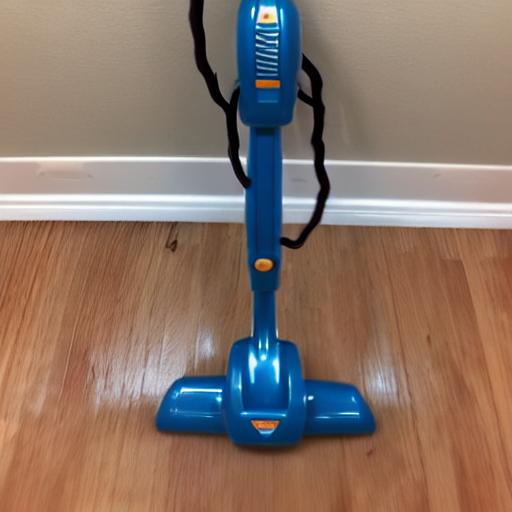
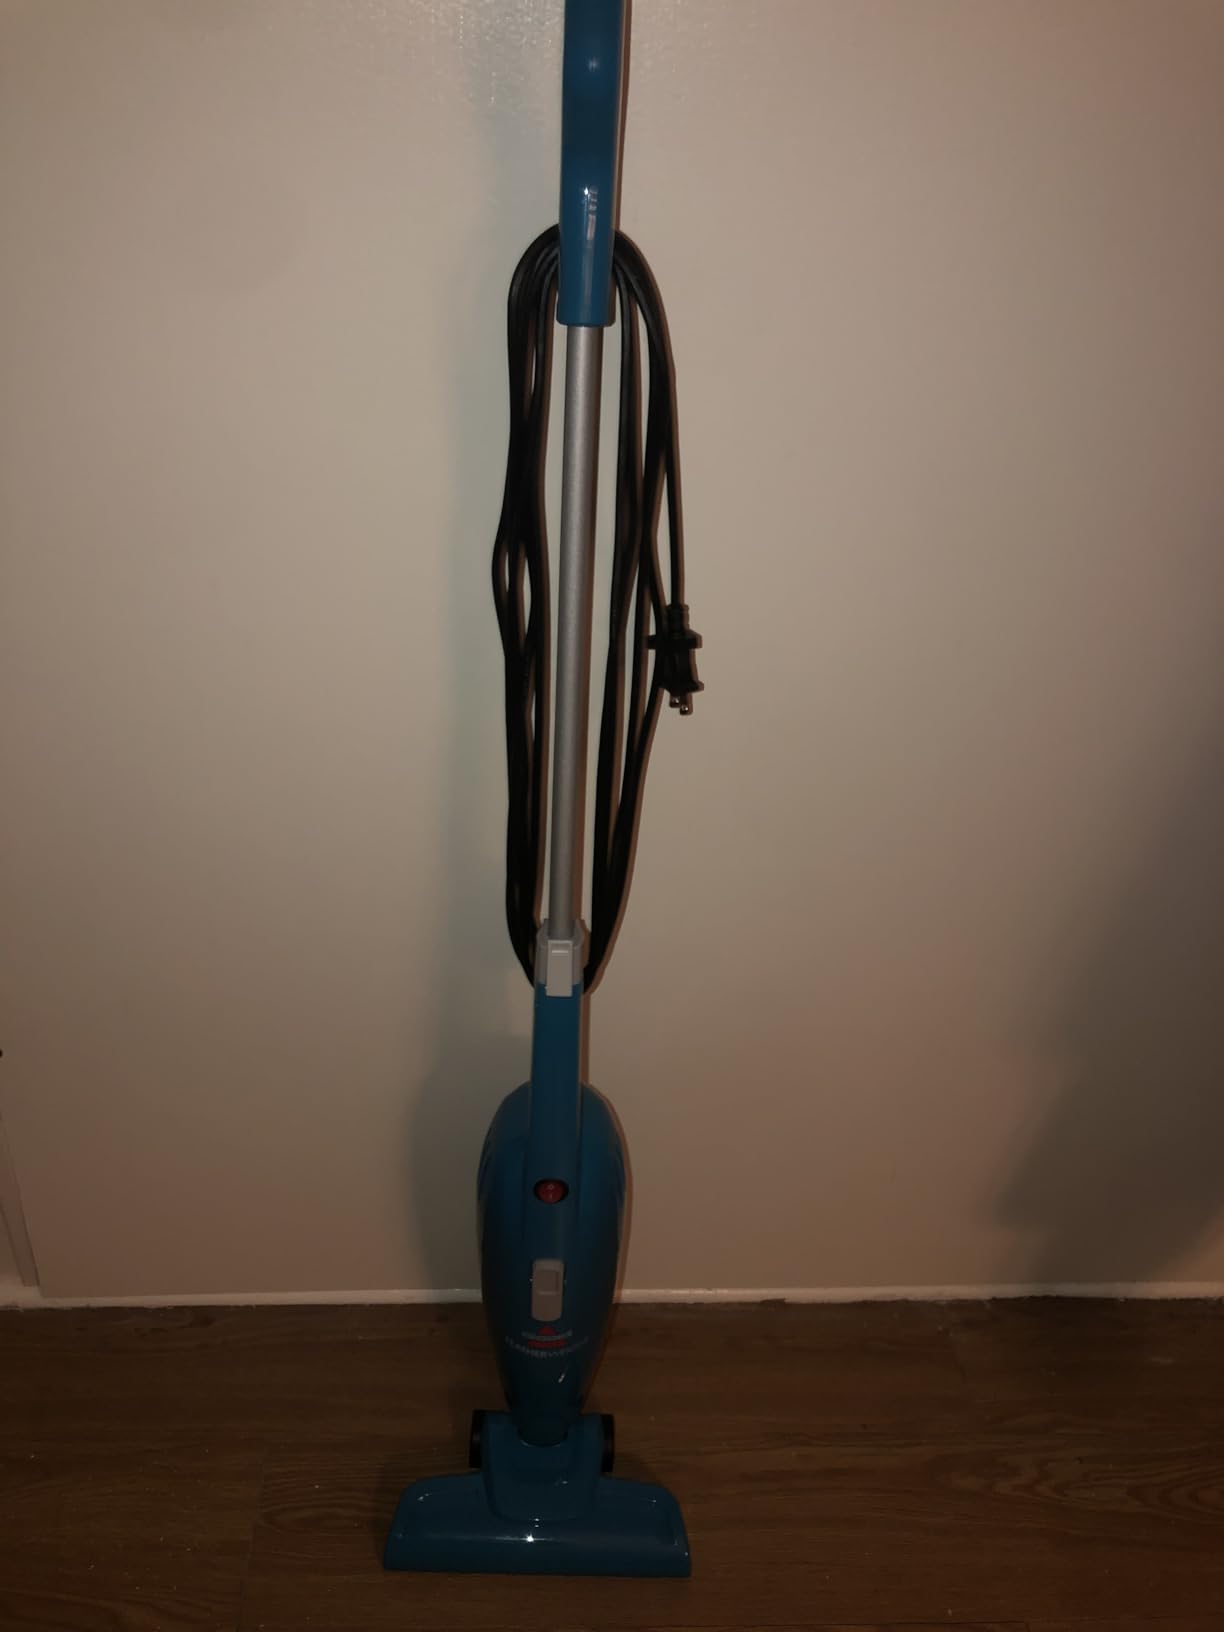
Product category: items_vacuum
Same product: no